Pennsylvania Route 997

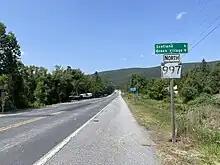
PA 997 northbound past US 30 in Greene Township

PA 997 begins at the Maryland state line in Washington Township, Franklin County, where the road continues south into that state as MD 64. From the state line, the route heads north-northwest as two-lane undivided Anthony Highway through farmland with some trees and homes. The road crosses the East Branch Little Antietam Creek and soon enters the borough of Waynesboro, where the name becomes State Hill Road, where it passes residences and commercial development. PA 997 curves northwest and immediately turns northeast onto Clayton Avenue, passing homes and coming to an intersection with PA 16. Here, the route turns northwest to form a concurrency with PA 16 on East Main Street, passing homes and businesses before continuing into the downtown area.